Sacha Baron Cohen

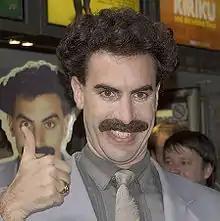
Baron Cohen as Borat in 2006

The Kazakh journalist Borat Sagdiyev was first developed for short skits on "F2F" on Granada Talk TV in the UK that Baron Cohen presented in 1996–1997, with the character at this time being known as Alexi Krickler. The character remained dormant while Baron Cohen concentrated on his Ali G persona, but with the subsequent success of Ali G, Baron Cohen revisited his Borat character. The character was featured in segments of "Da Ali G Show". Borat's sense of humour derives from his mocking of society through outrageous sociocultural viewpoints, his deadpan violation of social taboos and use of vulgar language and behaviour.